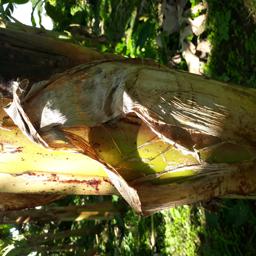
Label: PSEUDOSTEM WEEVIL